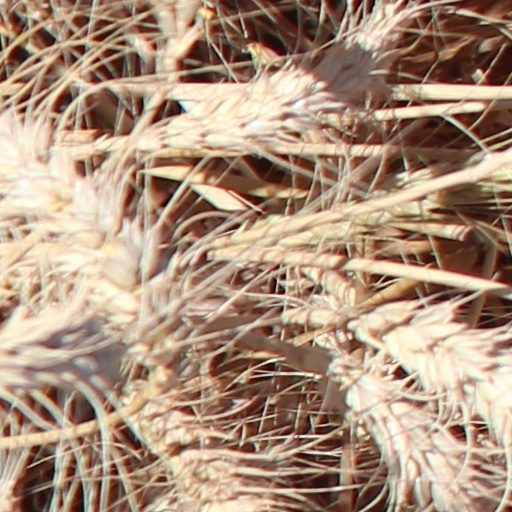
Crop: wheat